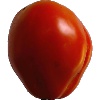
Label: Tomato 1